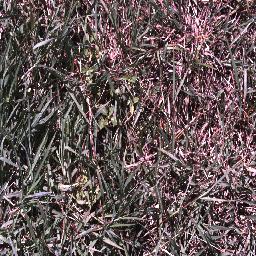
Label: negative